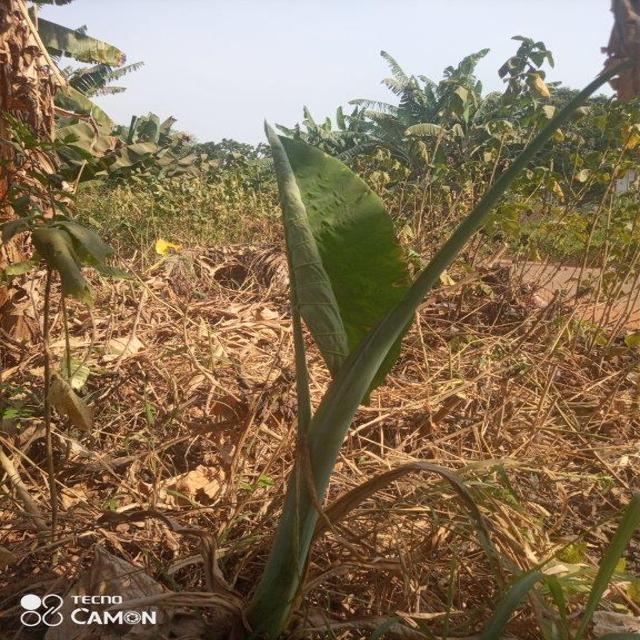
Label: Early_Blight